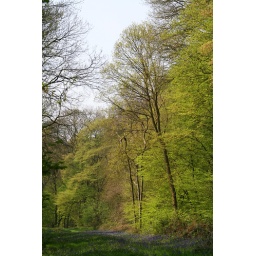
Fresh shades of green in a woodland glade, and a dusting of blue at the feet of the trees.